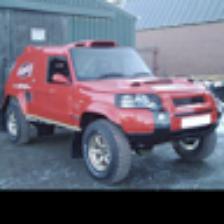
Label: NonHuman